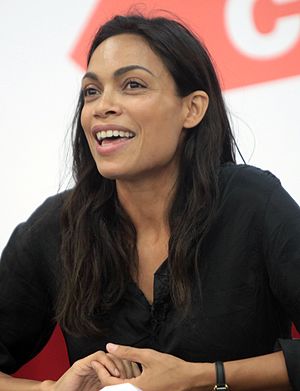
Rosario Dawson
Dawson i juni 2016.
Rosario Isabel Dawson er en amerikansk skuespillerinde. Hun har optrådt i film som Men in Black II, Sin City, Clerks II, Rent, Death Proof, Welcome To The Jungle, Eagle Eye, og Seven Pounds.